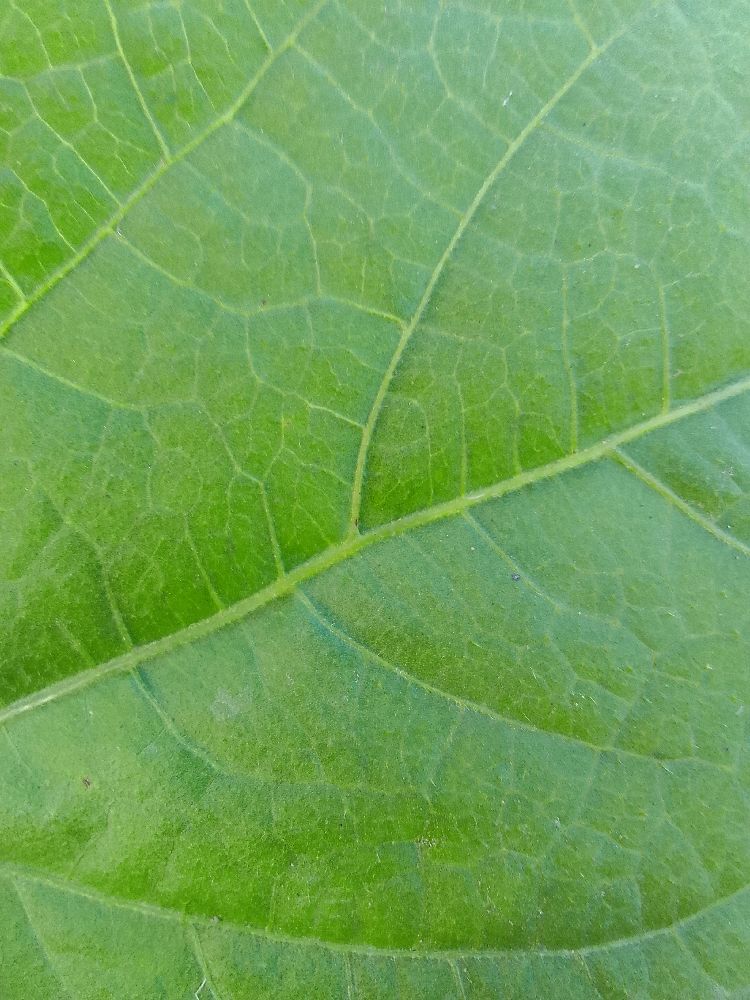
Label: healthy